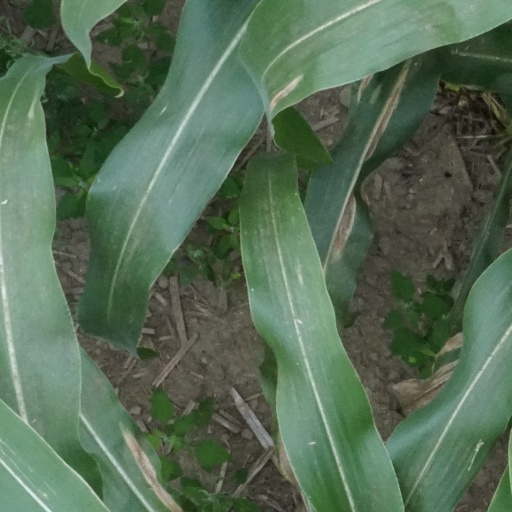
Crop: maize; corn